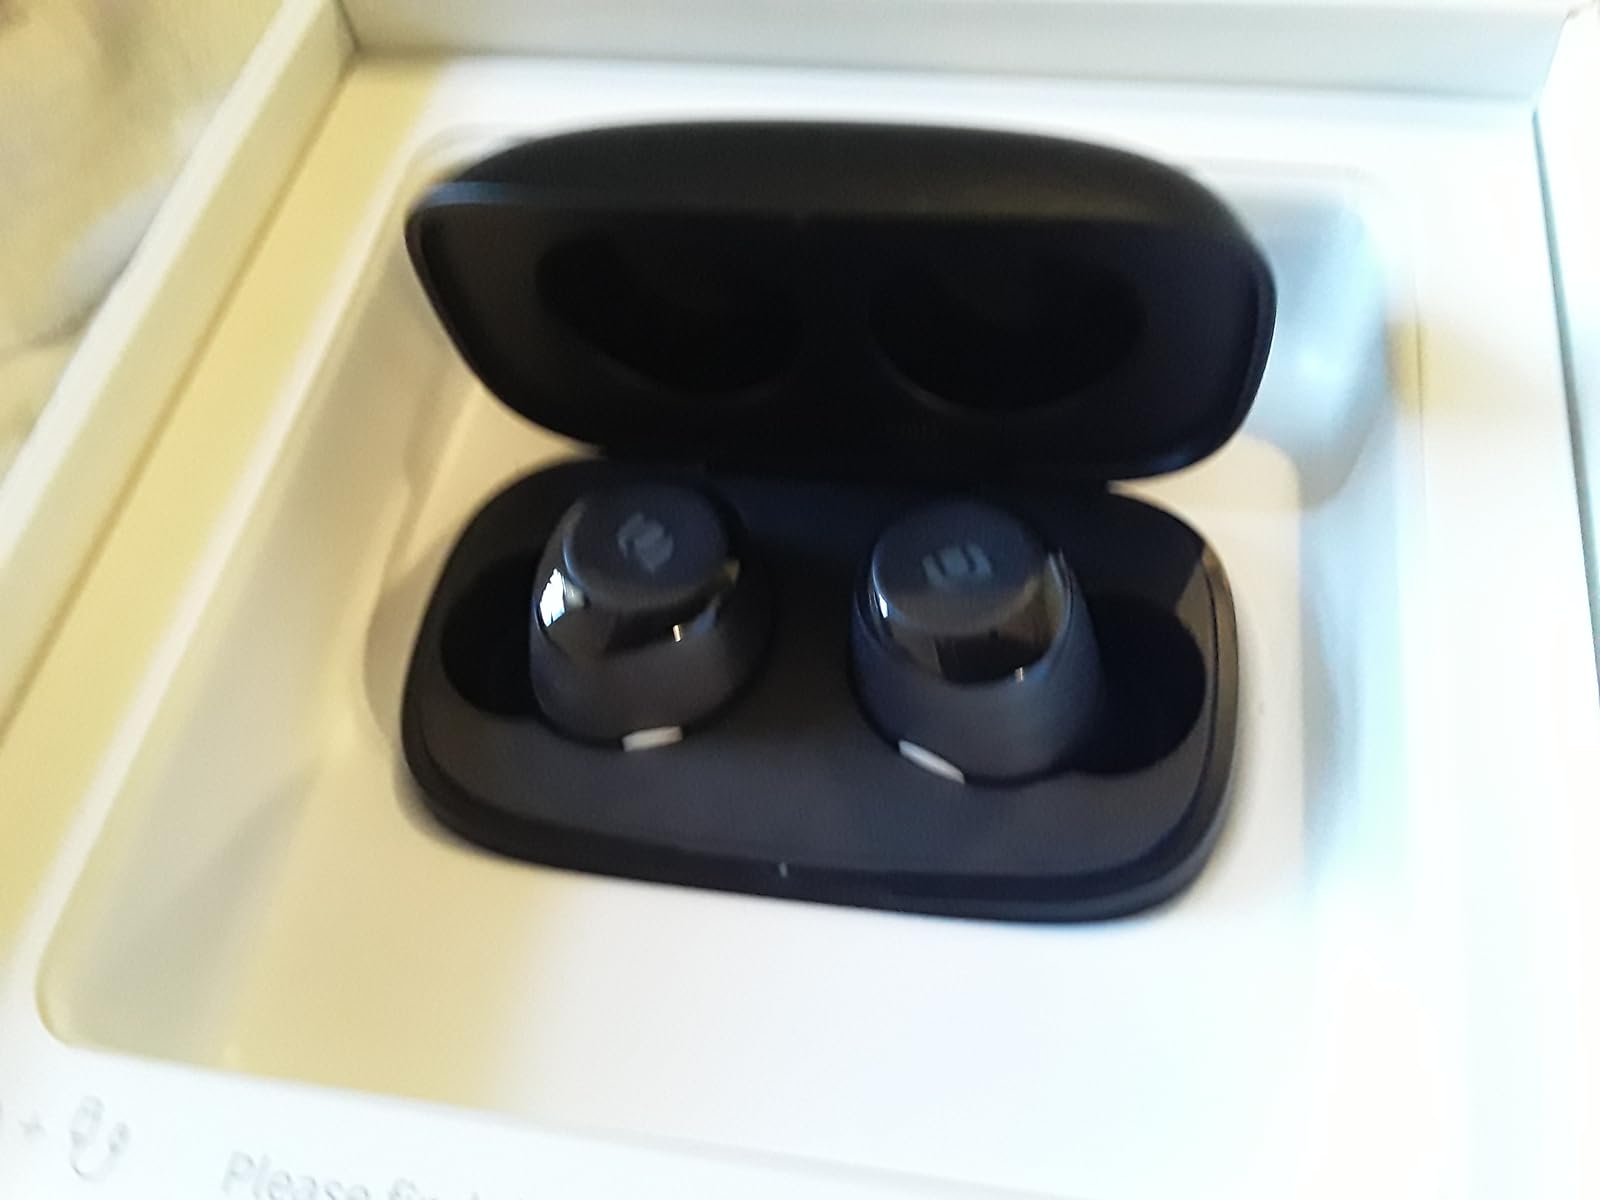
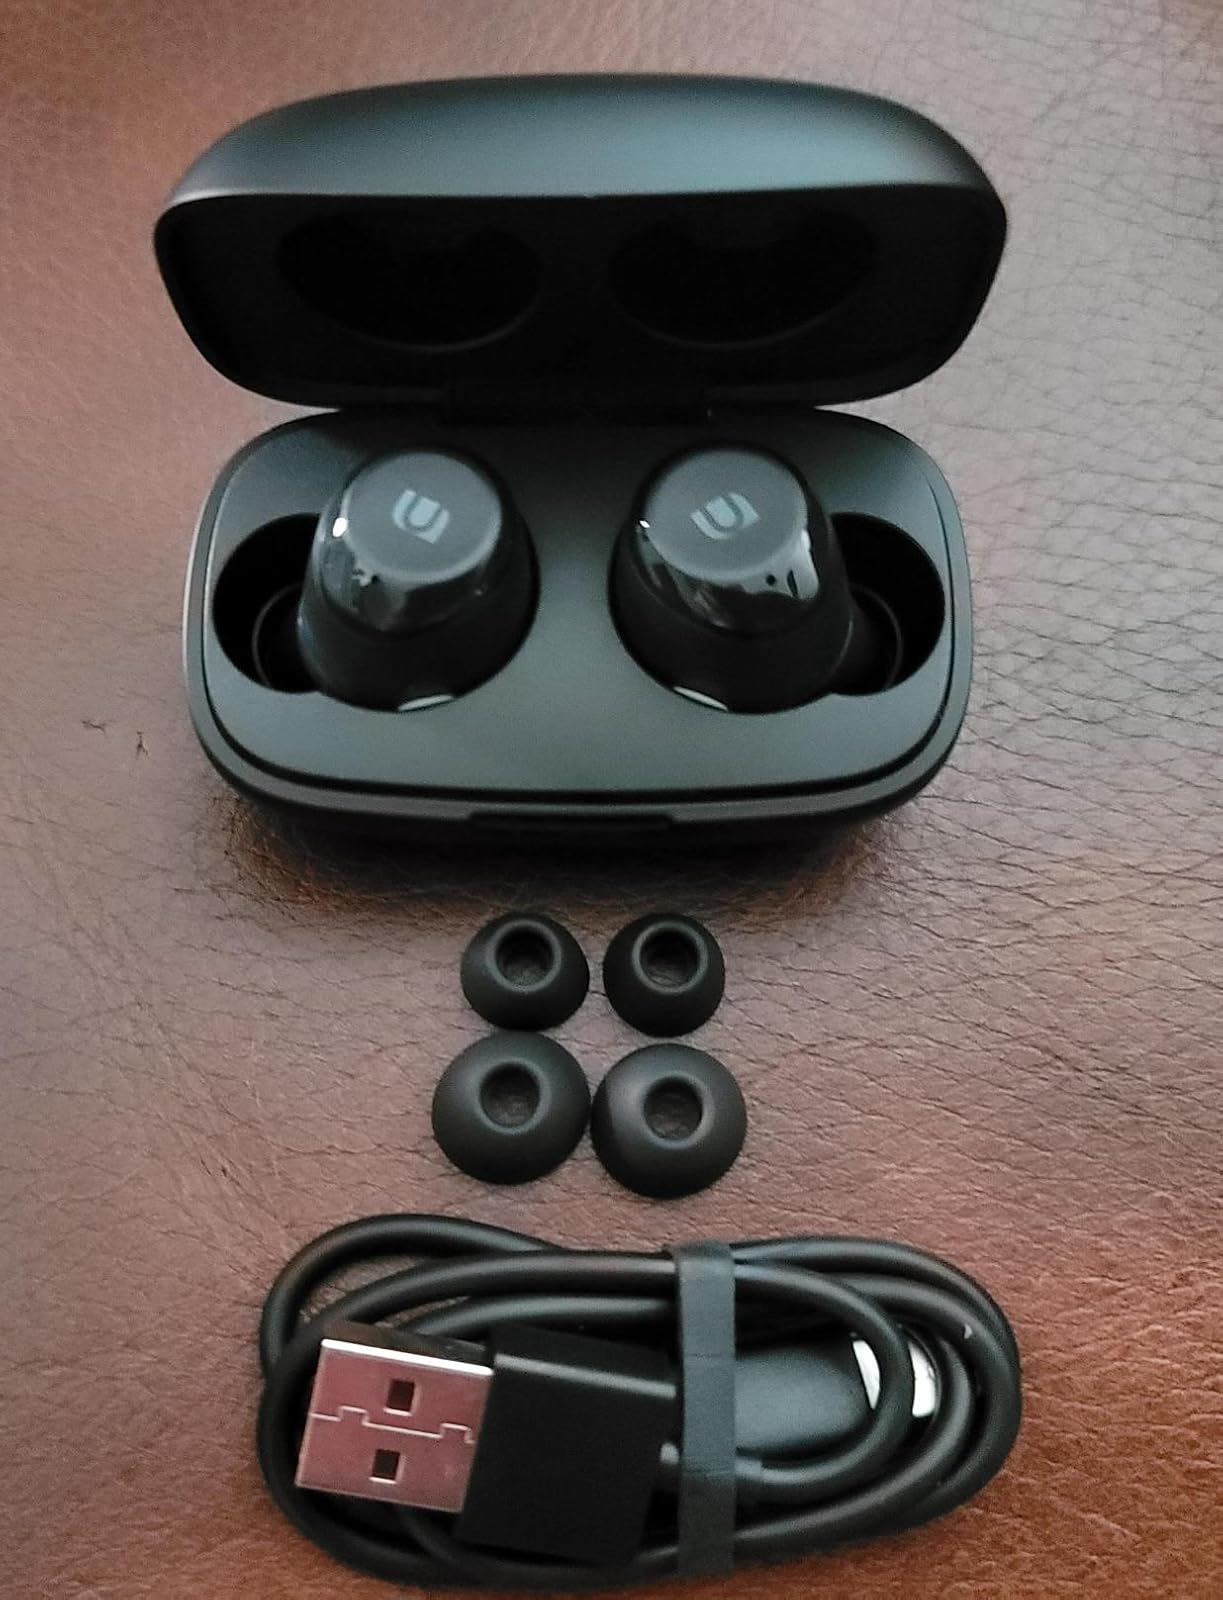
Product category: earbuds
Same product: yes